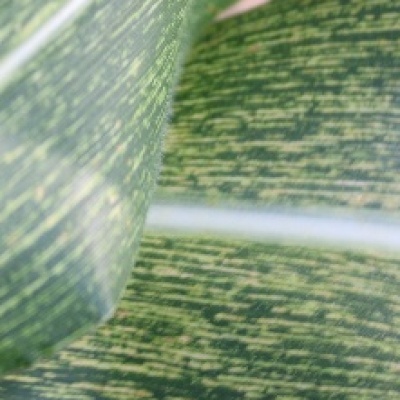
Label: Corn_(Maize)___Maize_Streak_Virus